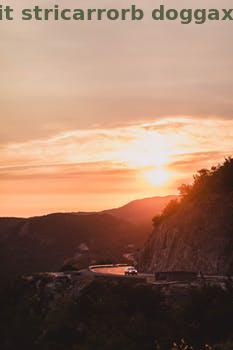
Label: Watermark